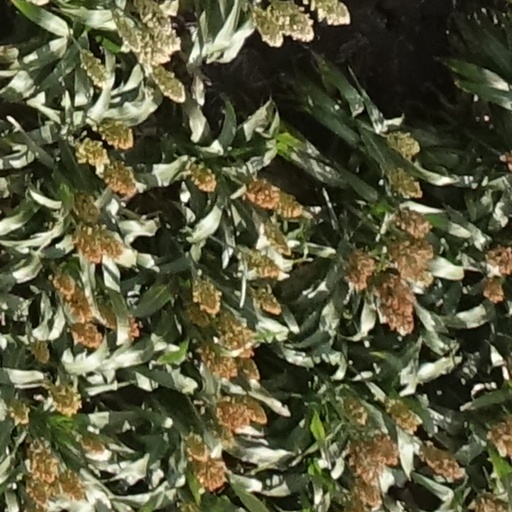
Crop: sorghum